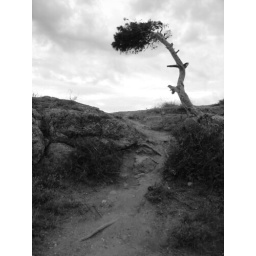
This tree is at the top of the cliff looking down on Chalikiada beach in Greece.